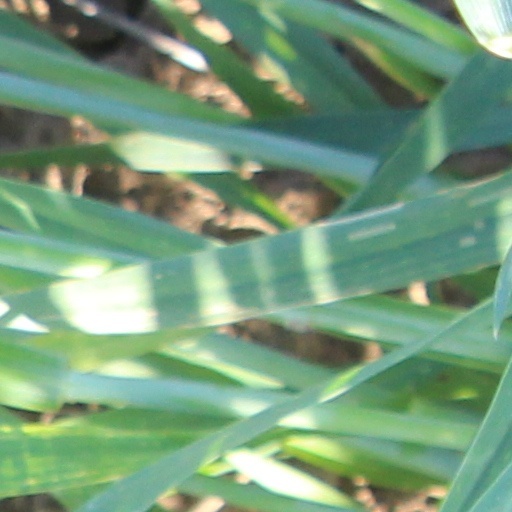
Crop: wheat